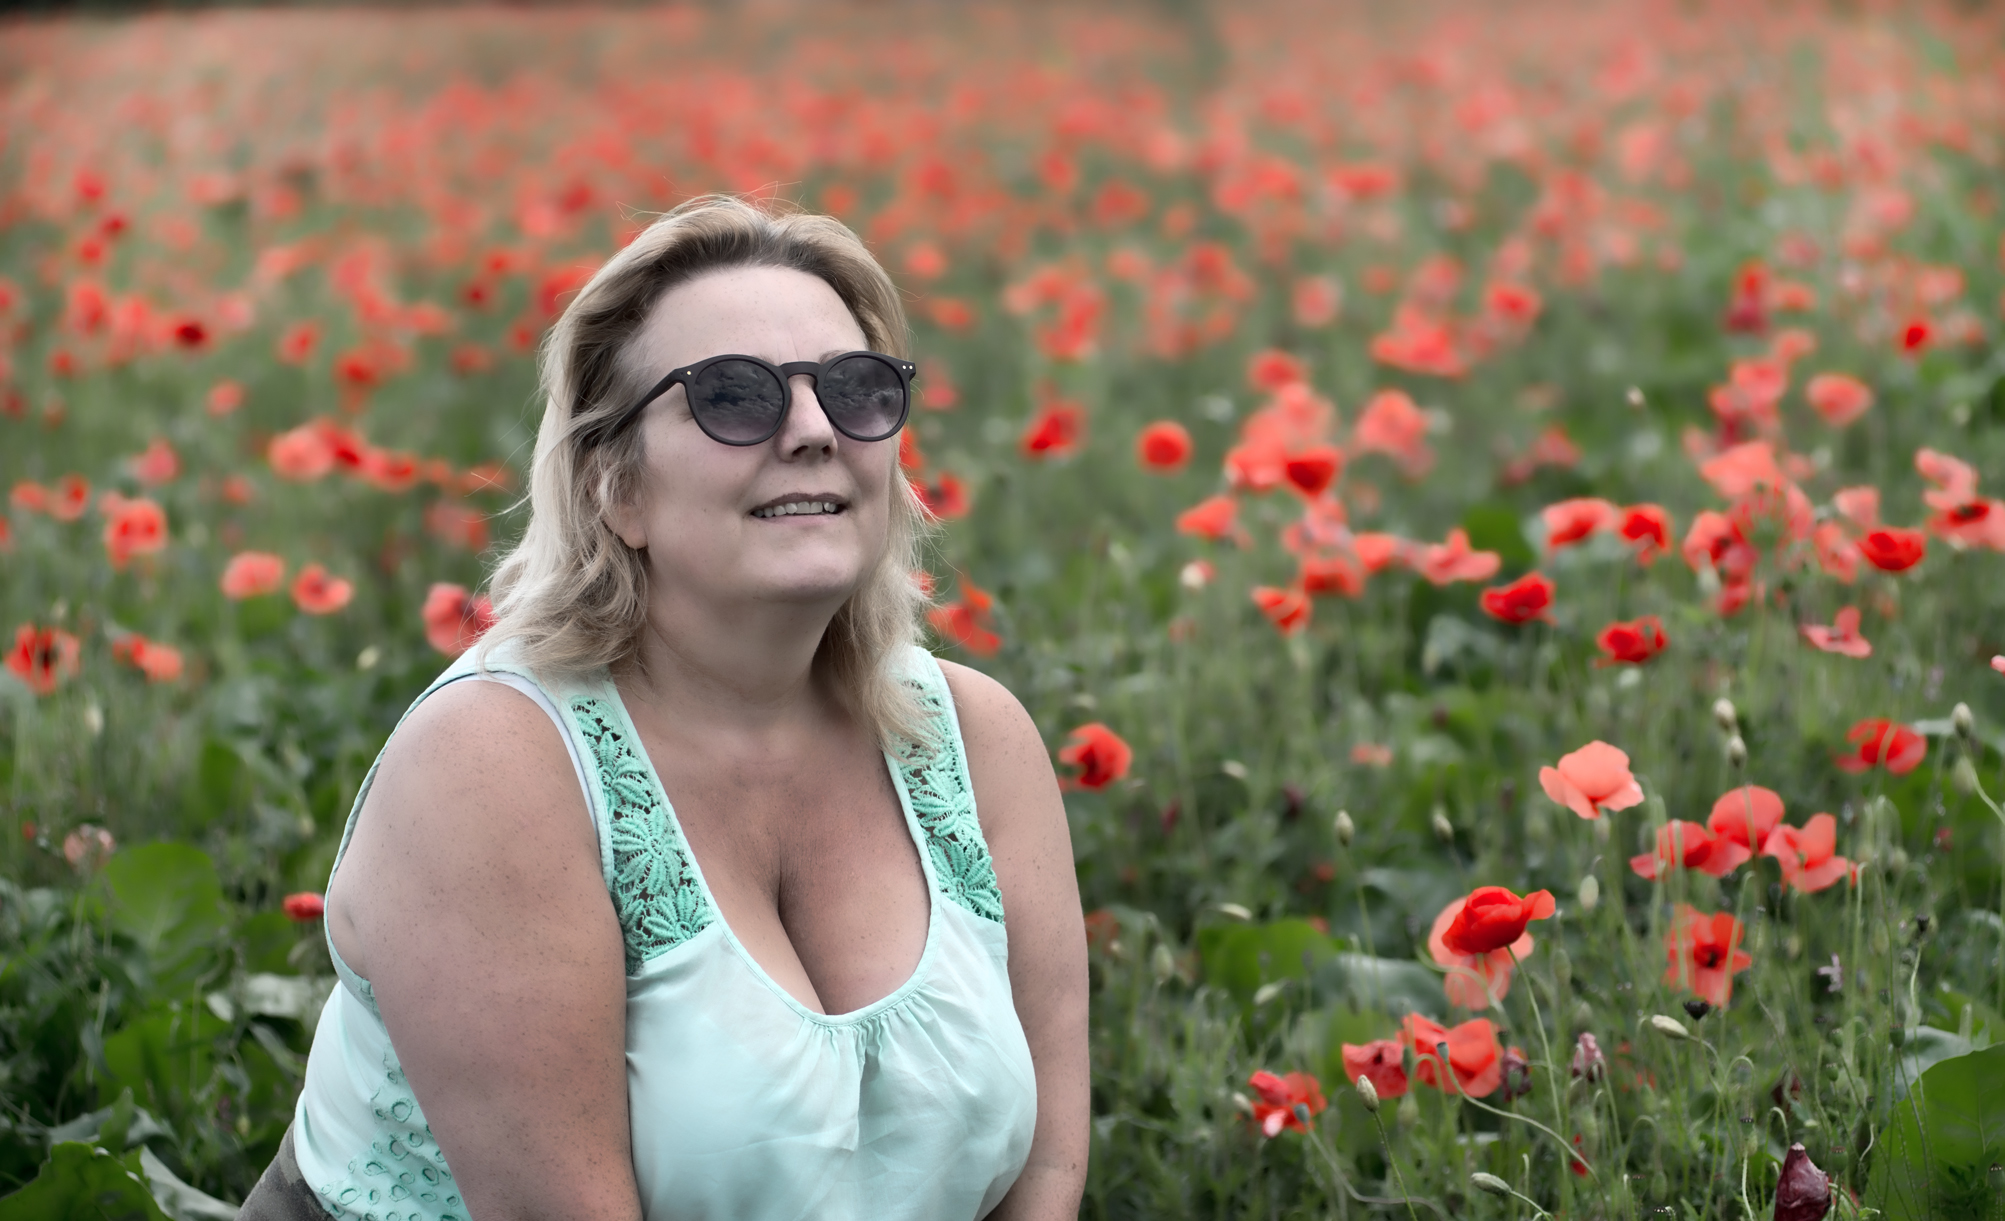
grass, plant, girl, field, farm, meadow, flower, bloom, female, portrait, green, red, farming, sitting, nikon, partner, lady, flora, plants, flowers, face, yorkshire, art, fields, wife, women, glasses, nikkor, poppy, boss, horticulture, cultivated, flowering plant, land plant